Slavery in Britain

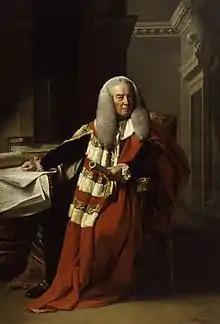
"Portrait of Lord Mansfield" by John Singleton Copley, 1783. As Lord Chief Justice Lord Mansfield issued the ruling in the "Somerset v Stewart" decision of 1772.

Historically, Britons were enslaved in large numbers, typically by rich merchants and warlords who exported indigenous slaves from pre-Roman times, and by foreign invaders from the Roman Empire during the Roman Conquest of Britain.